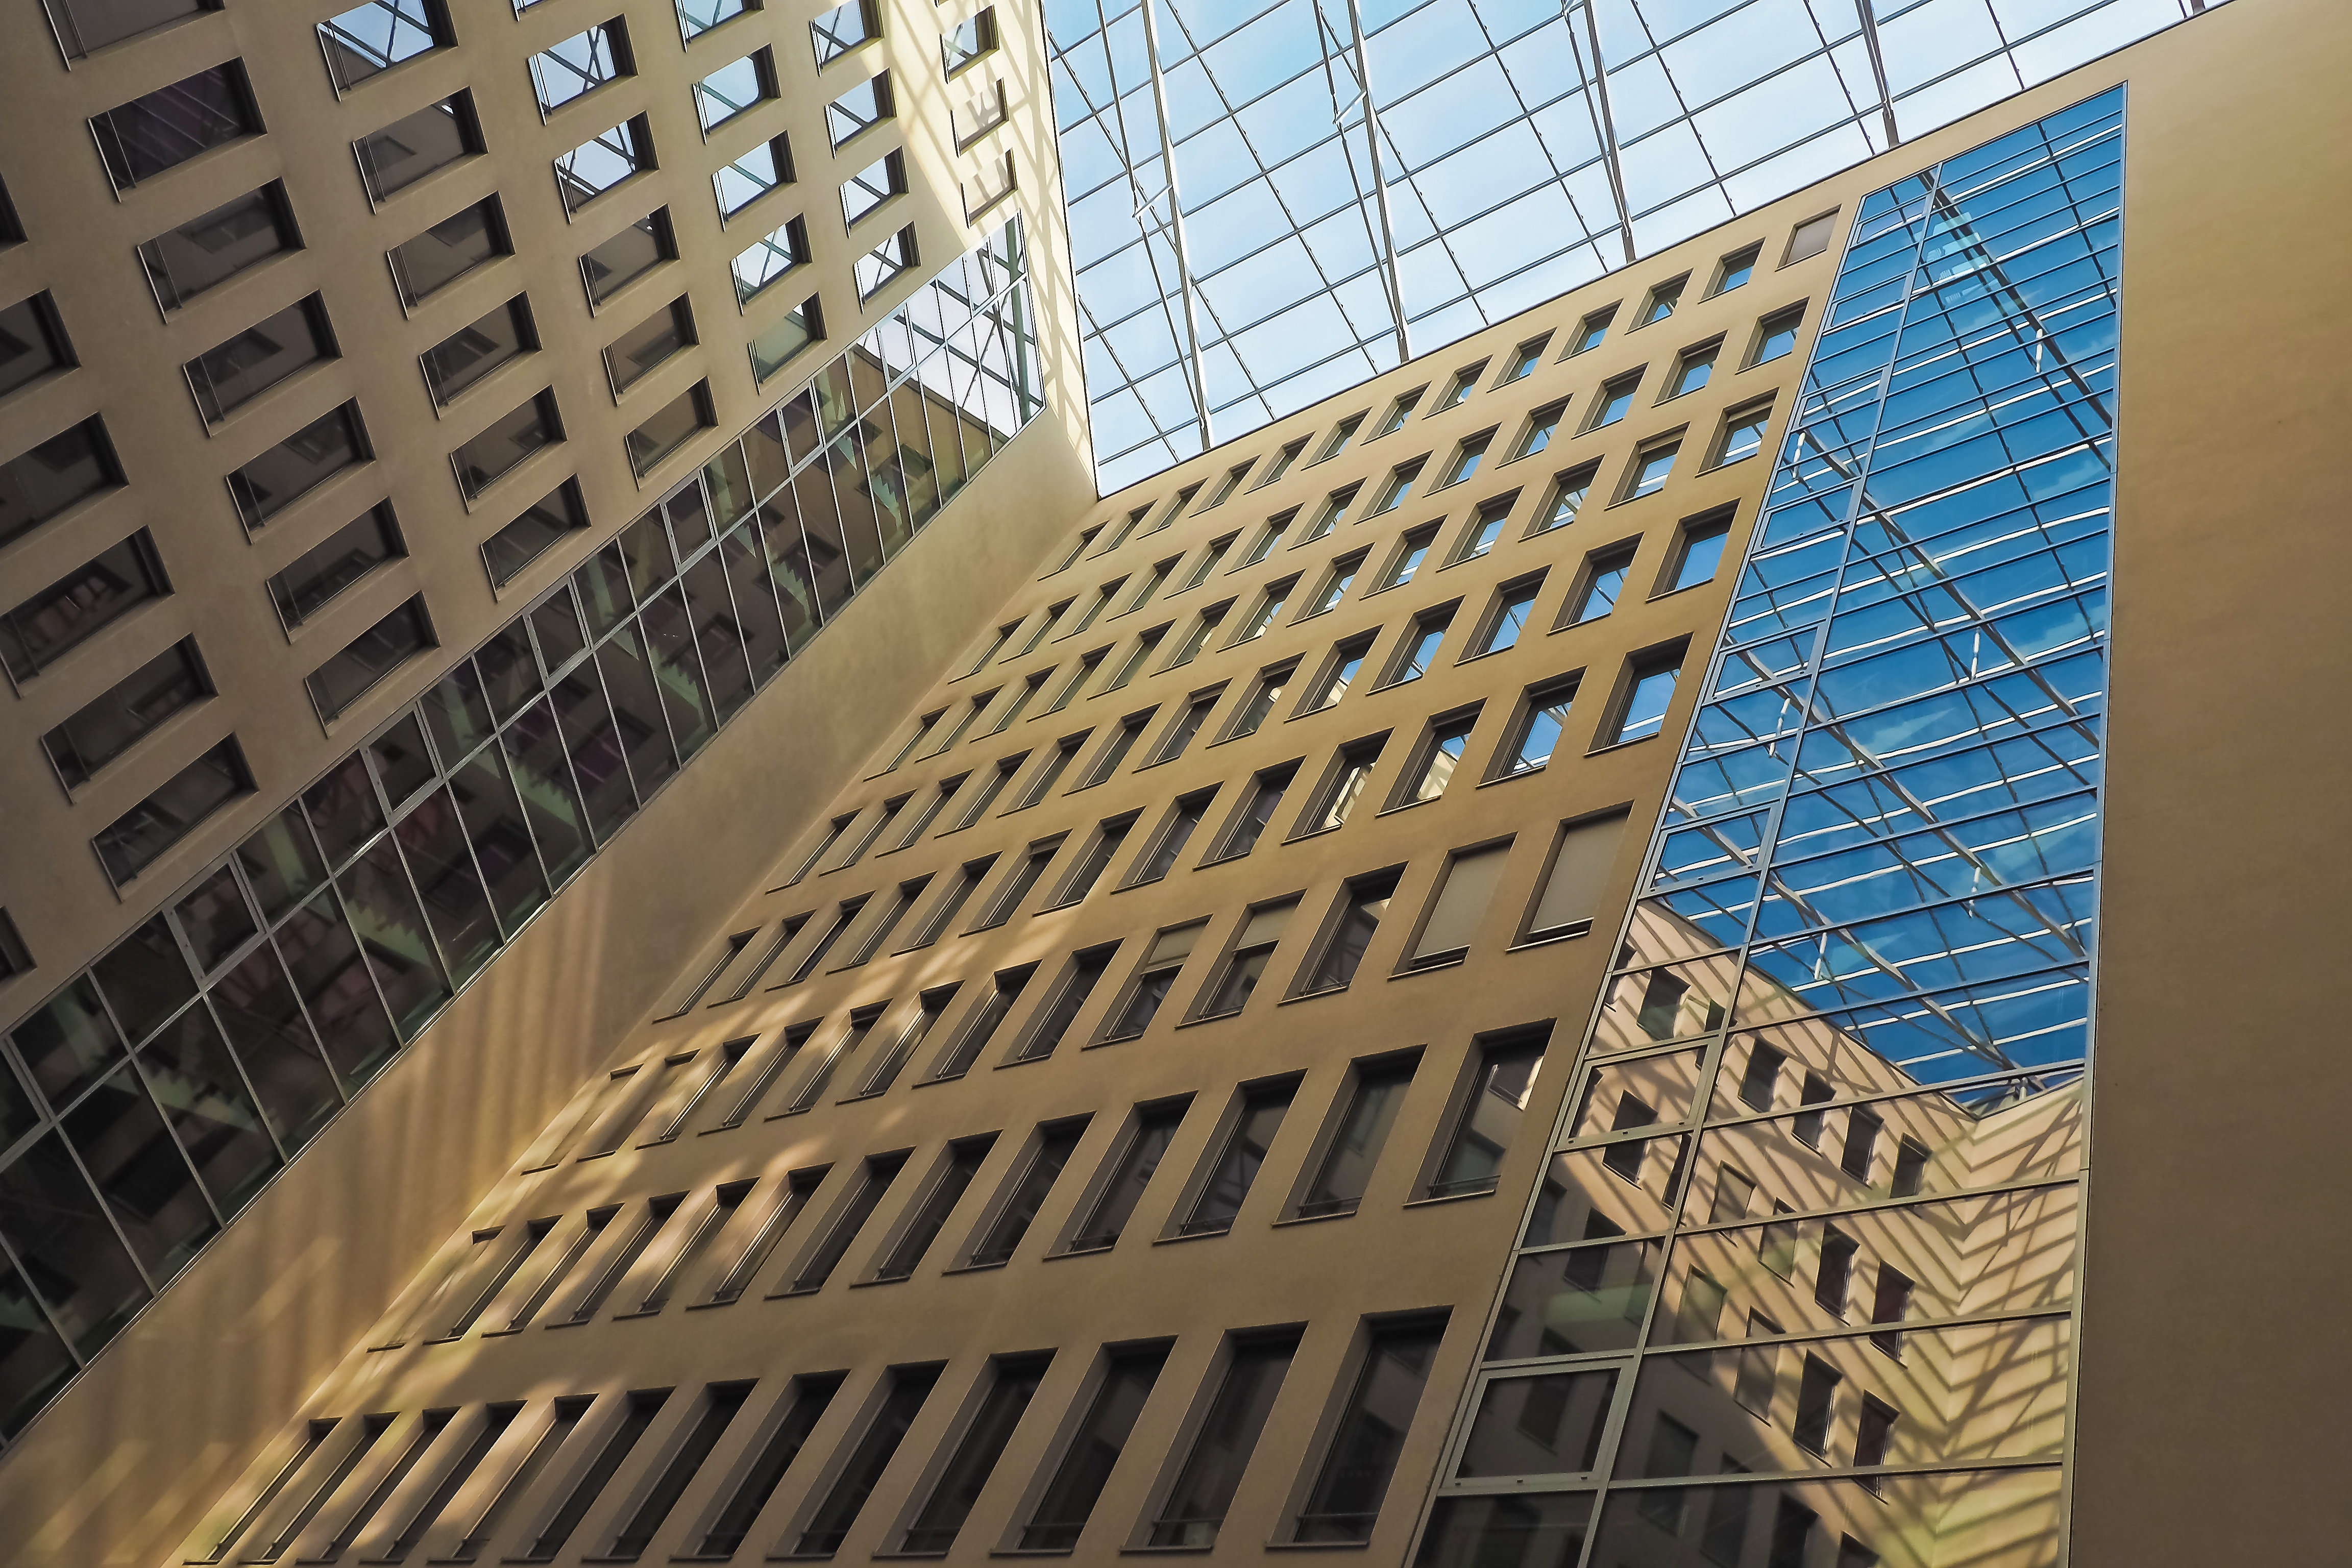
architecture, structure, sky, skyline, window, glass, roof, building, city, skyscraper, urban, wall, downtown, high, office, facade, blue, professional, modern, office building, tower block, modern architecture, clouds, modern building, courtyard, shape, headquarters, mirroring, condominium, low angle shot, glass facades, glass window, modern high rise building, town center, dusseldorf, daylighting, house facade, modern home, glass roof, urban area, window covering